Karol Szymanowski

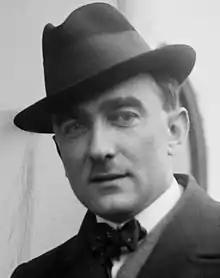
Szymanowski in 1922

Karol Maciej Szymanowski (3 October 188229 March 1937) was a Polish composer and pianist. He was a member of the modernist Young Poland movement that flourished in the late 19th and early 20th century.